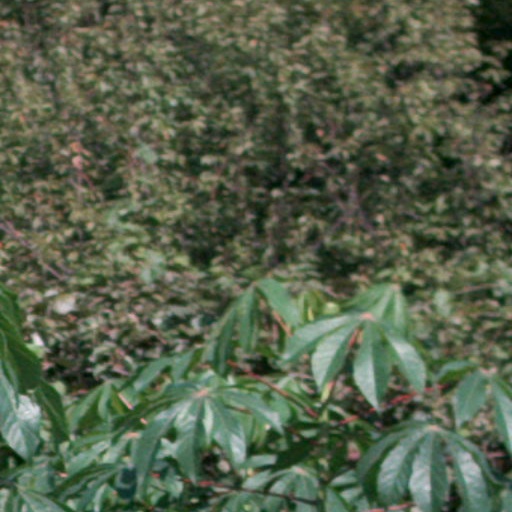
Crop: cassava